History of Lisbon

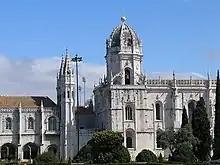
Jerónimos Monastery

To organise private trade and manage the collection of taxes, the great Portuguese trading houses of the capital were founded in the late 15th-century: the "Casa da Mina" ( House of Mina), the "Casa dos Escravos" (House of Slaves), the "Casa da Guiné" (House of Guinea), the "Casa da Flandres" (House of Flanders), and the famous "Casa da Índia" (House of India). Their huge revenues were used to finance construction of the Jerónimos Monastery and the "Torre de Belém" (Belém Tower), prominent examples of the Manueline architectural style (evocative of the overseas discoveries and trade), the "Forte de São Lourenço do Bugio" with its garrison and heavy artillery on an island in the Tagus, the "Terreiro do Paço"